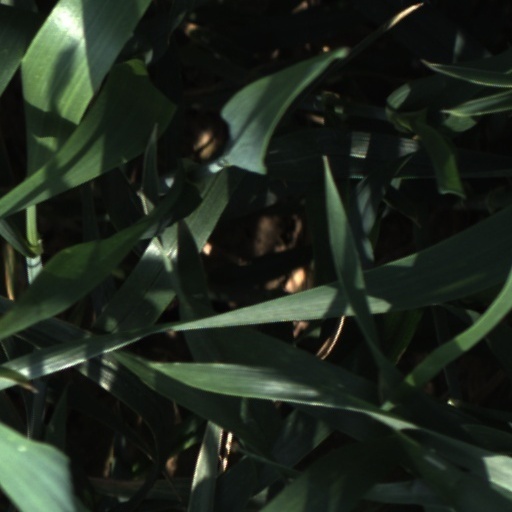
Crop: wheat